Bosfam

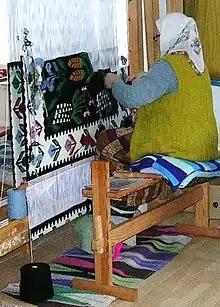
Bosfam weaver

Over 60 Bosfam women weave traditional Bosnian carpets, knit sweaters and scarves, and crochet clothing and house décor items. These products are sold online as well as in the Bosfam bazaar in Tuzla. In addition to providing a source of income for the women, skilled handcrafts play an important role in healing the mind and body, relaxing, and re-centering. Simply gathering on a daily basis to weave and knit provides the war-affected women a significant emotional and psychological support and makes their lives more bearable.